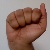
The image shows a hand gesture representing the letter 'A' in Indian Sign Language.